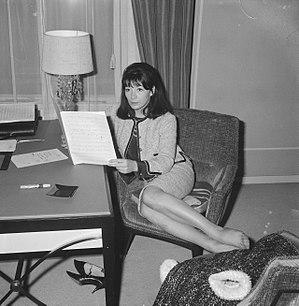
Juliette Gréco, née le 7 février 1927 à Montpellier, est une chanteuse et actrice française.